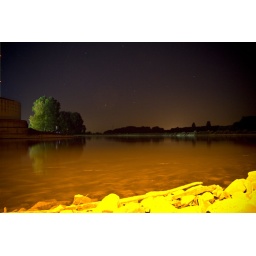
Long exposure shot at the Rheinhafen in Karlsruhe. The orange street lights cause the toxic, orange impression of the water.